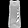
Label: T - shirt / top